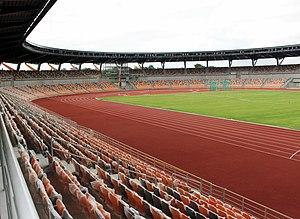
New Clark City est une ville nouvelle en développement aux Philippines.